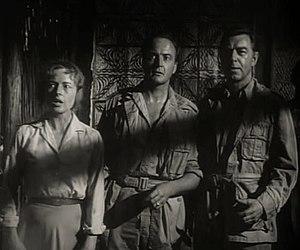
Coleen Gray est une actrice américaine, née Doris Bernice Jensen le 23 octobre 1922 à Staplehurst, et morte à Los Angeles le 3 août 2015.
Jacques Theodore van Drielen Grimberg — né le 5 mai 1922 à Amsterdam, mort le 4 septembre 1992 au Cap d'Agde — est un acteur néerlandais, connu sous le nom de scène de John van Dreelen.